Half a Sixpence (film)

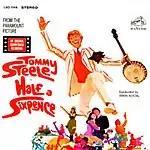
"Half a Sixpence" (Soundtrack LP)

In her review in "The New York Times", Renata Adler said the film "should be visually fascinating to anyone in a state that I think is best described as stoned. The movie is flamboyantly colourful [and] wildly active: hardly anyone holds still for a single line, and the characters – in the ancient tradition of musicals – live on the verge of bursting into improbable song. The songs themselves, trite, gay, and thoroughly meaningless, make absolutely no concession to anything that was happened in popular music in the last 10 years ... some of it is quite beautiful to watch... it is nice to have a musical photographed not on a sound stage, but in outdoor England ... but most of the time one wonders where anyone found the energy to put on this long, empty, frenetic extravaganza ... I cannot imagine that there will be many more musicals that are so lavishly, exuberantly out of touch with the world of rock and the music of our time."